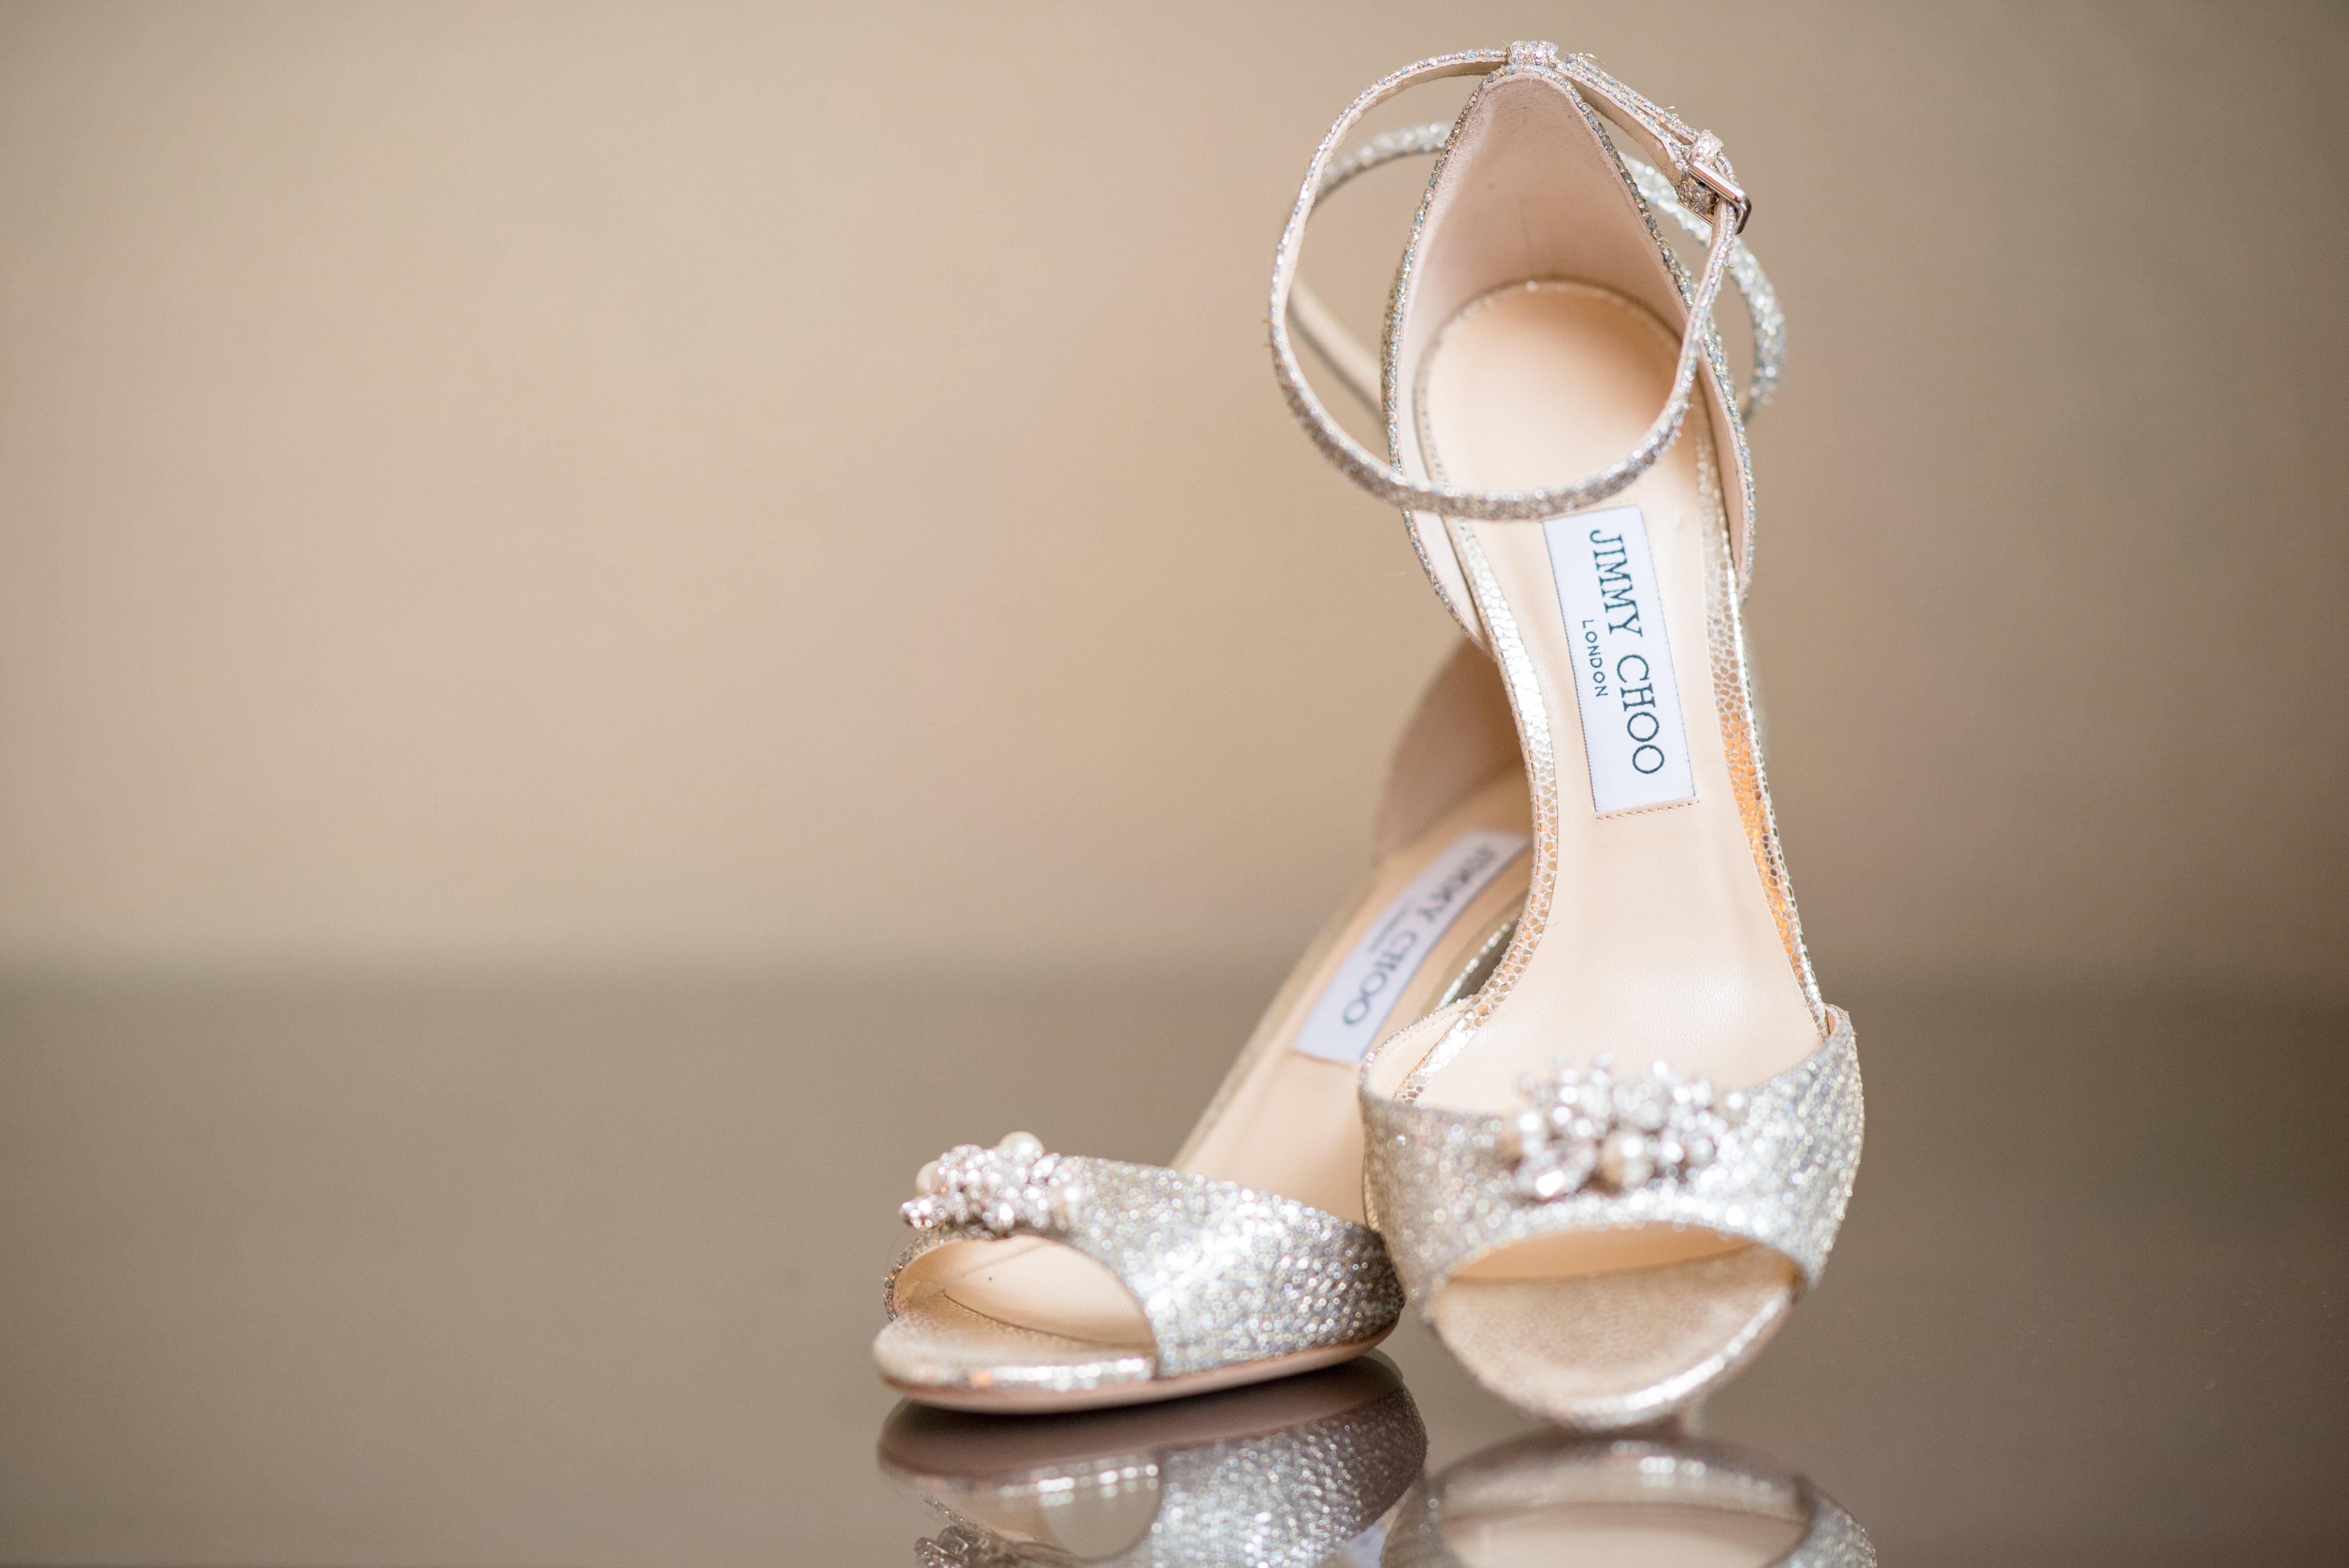
footwear, shoe, sandal, high heeled footwear, bride, outdoor shoe